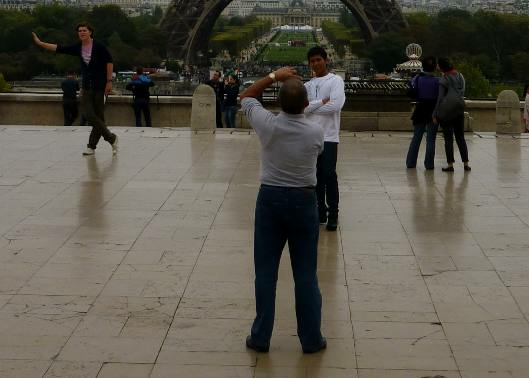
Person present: Yes